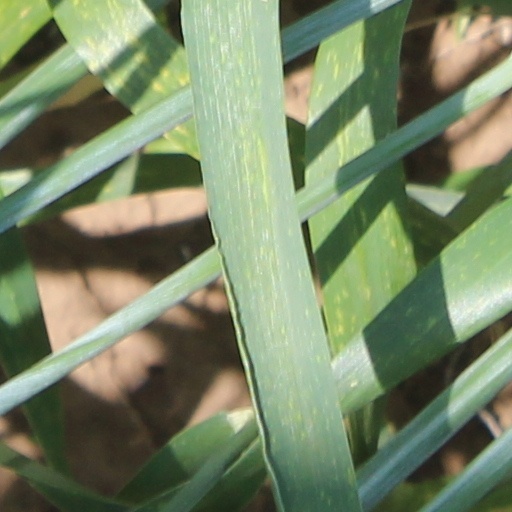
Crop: wheat